Qing dynasty in Inner Asia

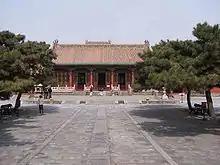
Chongzheng Hall of Mukden Palace

Han Chinese were banned from settling in this region but the rule was openly violated and Han Chinese became a majority in urban areas by the early 19th century.